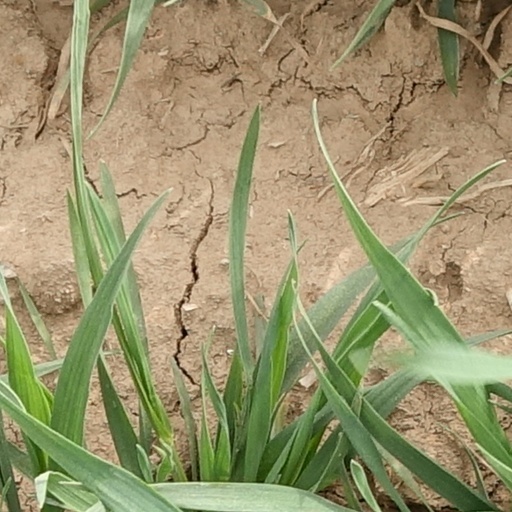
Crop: wheat